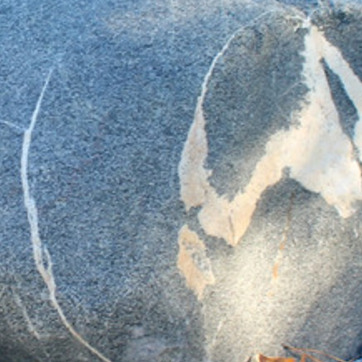
Material: stone